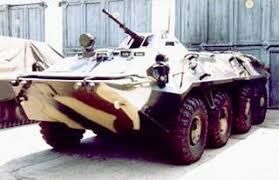
Label: BTR